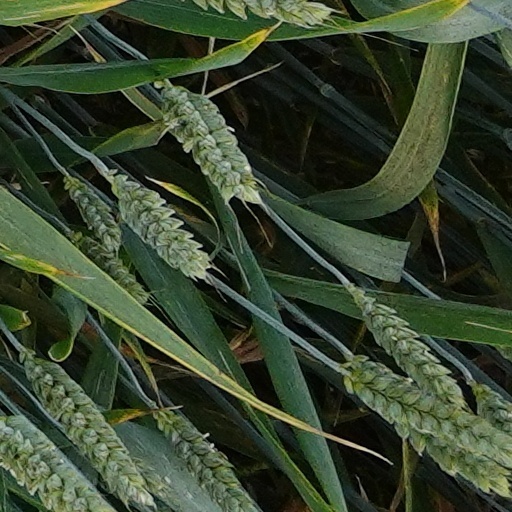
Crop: wheat